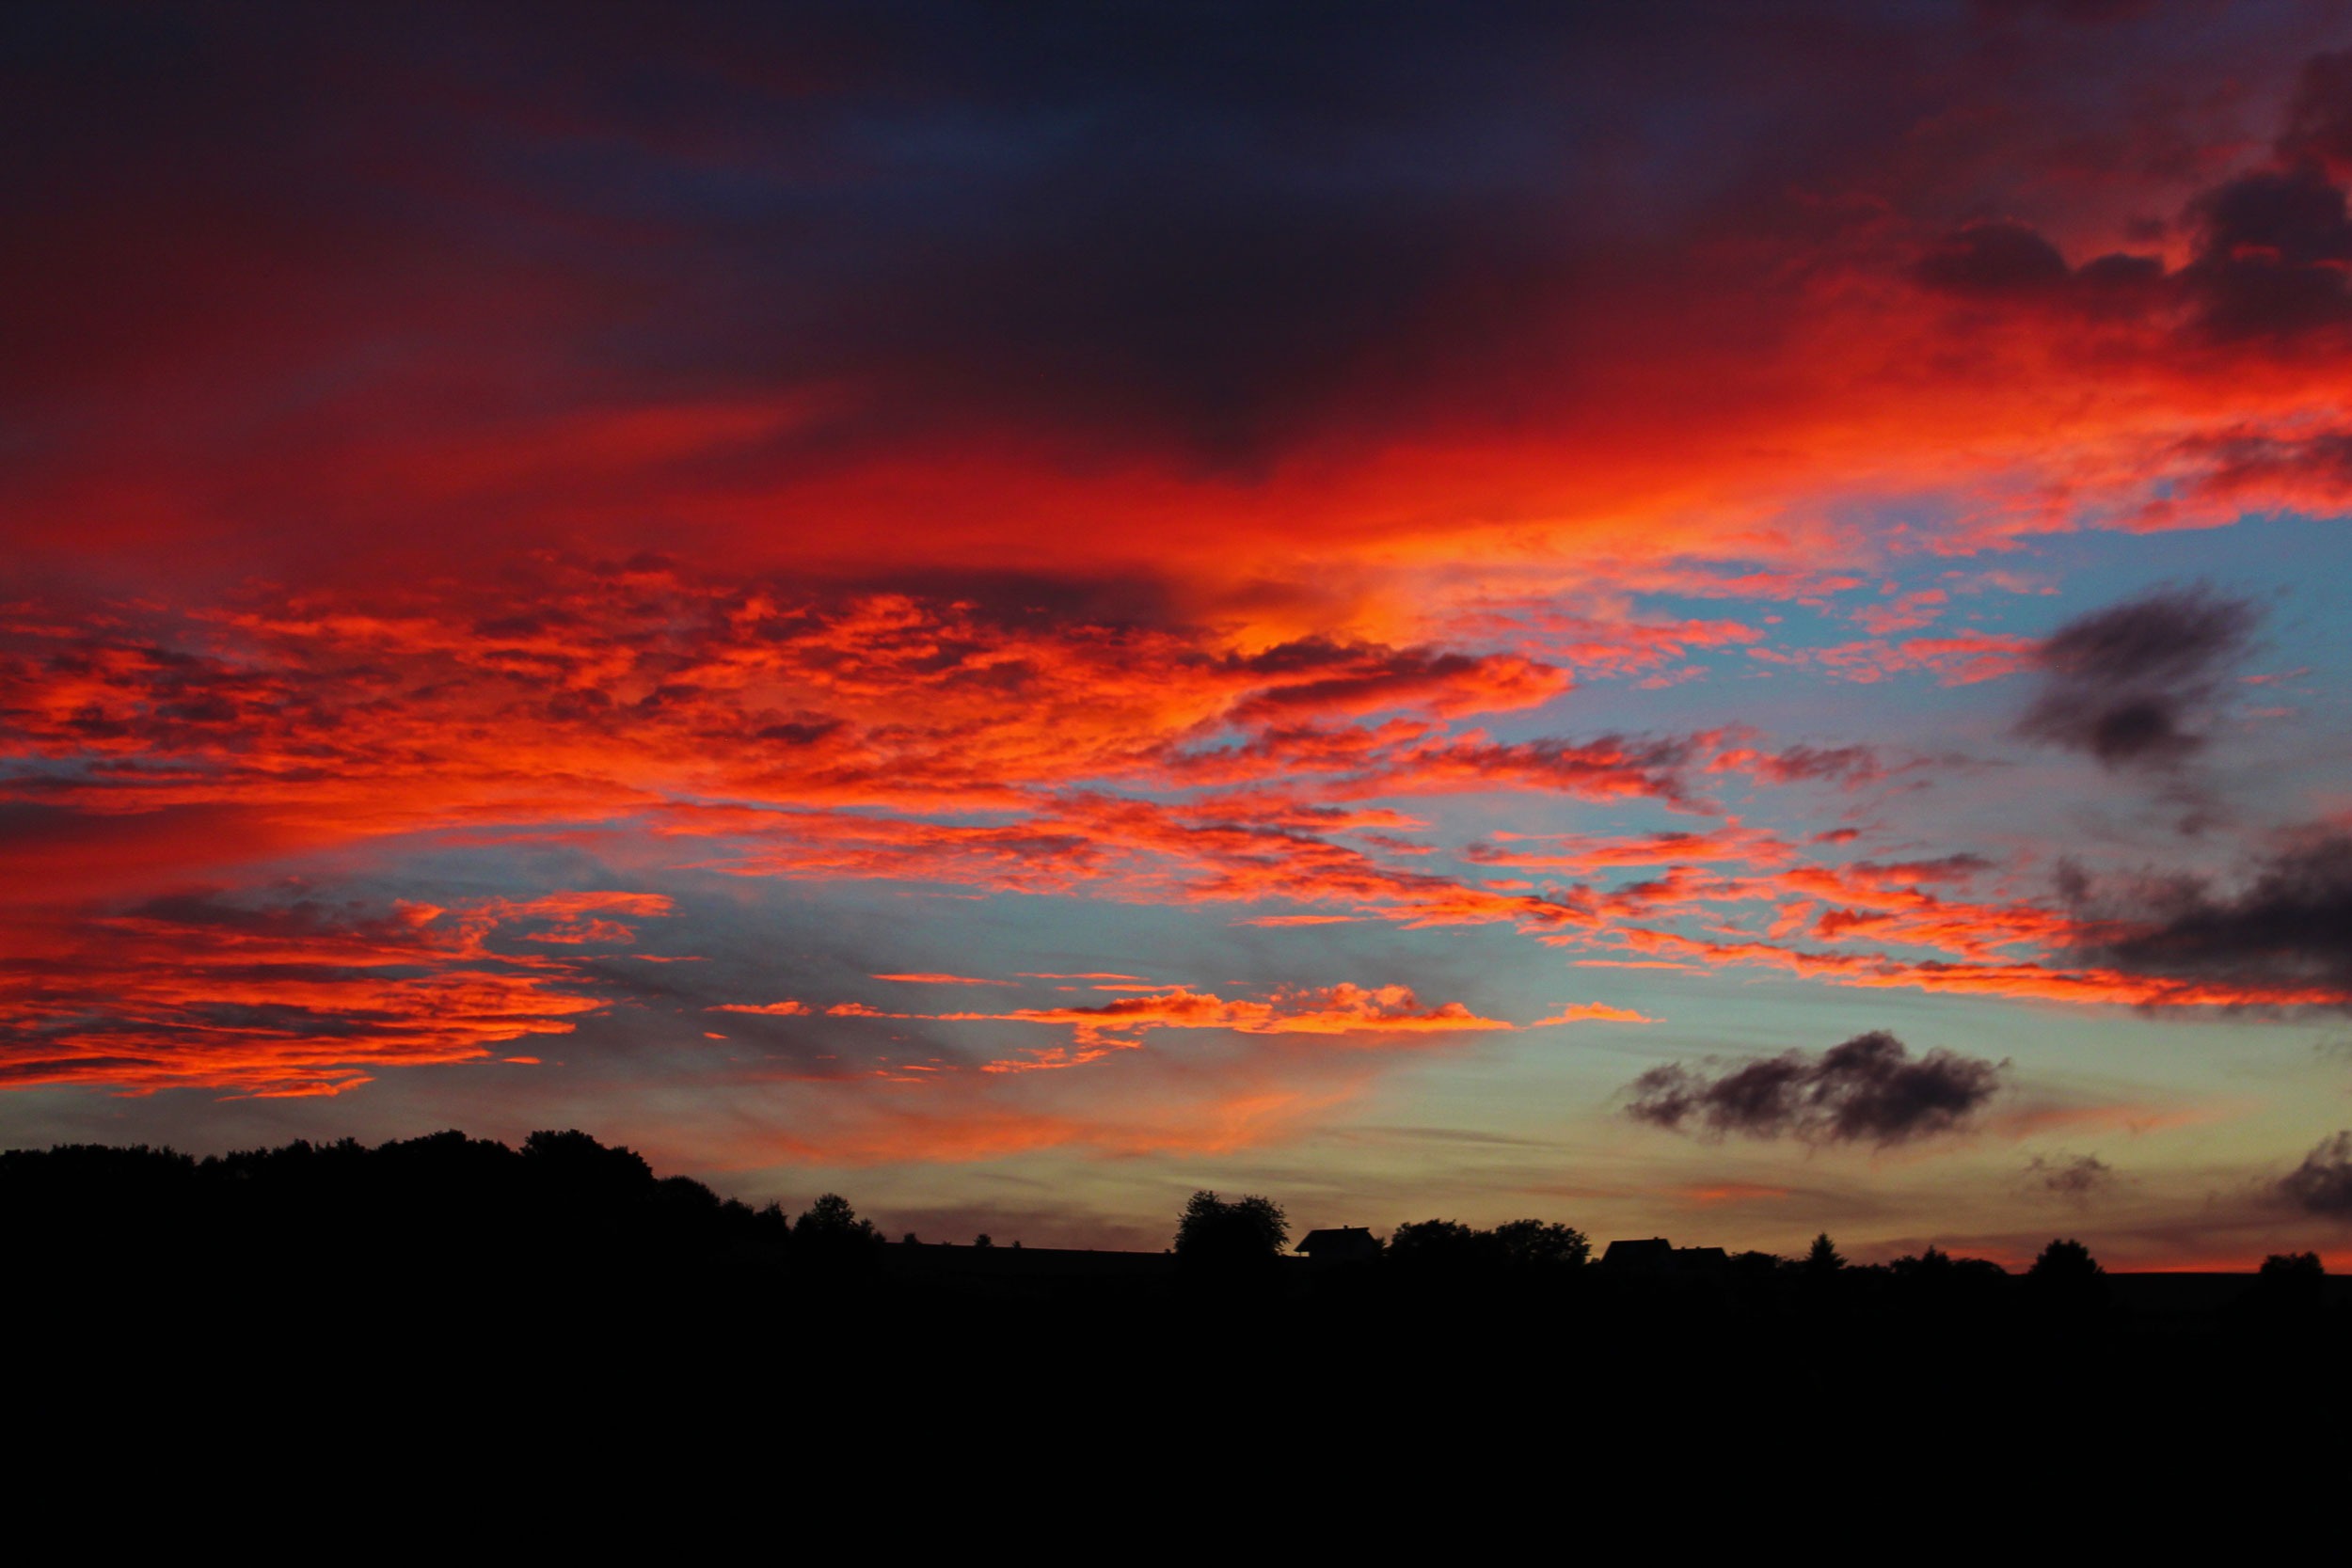
horizon, cloud, sky, sun, sunrise, sunset, morning, dawn, atmosphere, dusk, evening, red, clouds, abendstimmung, afterglow, at dusk, meteorological phenomenon, red sky at morning